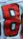
Number: 8